Gibraltar Cross of Sacrifice

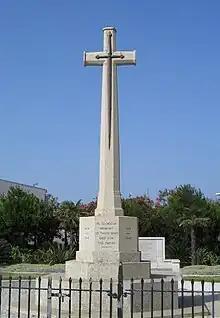
Gibraltar Cross of Sacrifice

The Gibraltar Cross of Sacrifice is a war memorial in the British Overseas Territory of Gibraltar. It is located west of North Front Cemetery, at the junction of Winston Churchill Avenue and Devil's Tower Road. The Cross of Sacrifice was designed by Sir Reginald Blomfield in 1917, and his monument is found in numerous Commonwealth War Graves Commission cemeteries. The cross in Gibraltar was erected by the Royal Engineers for the commission, and unveiled on Armistice Day 1922. The British Pathé film recorded at the dedication ceremony that day represents the first motion picture made in Gibraltar. The Gibraltar Cross of Sacrifice served as the focus of Remembrance Sunday ceremonies in Gibraltar until 2009, at which time the location was changed to the Gibraltar War Memorial.